Student Initiative Rahel

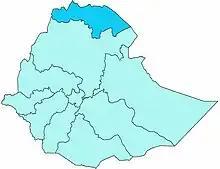
Ethiopian Catholic Eparchy of Adigrat

The idea for the educational project was developed in 2010 during a research trip on the subject of AIDS by the then head of the IWM, Albert-Peter Rethmann. It was in the context of a research project of the German Bishops' Conference in Adigrat in Tigray Region in northern Ethiopia. In this region, many young people, especially young women, have no access to higher education, many are AIDS orphans. An initiative of the "Adigrat Diocesan Catholic Secretariat" (ADCS) of the Ethiopian Catholic Eparchy of Adigrat had already supported ten young people with micro-scholarships for obtaining a university entrance qualification and at least one bachelor's degree in their own country. The result of the journey was an international initiative of students for students in the context of globalization.